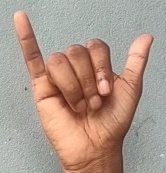
ASL sign: Y